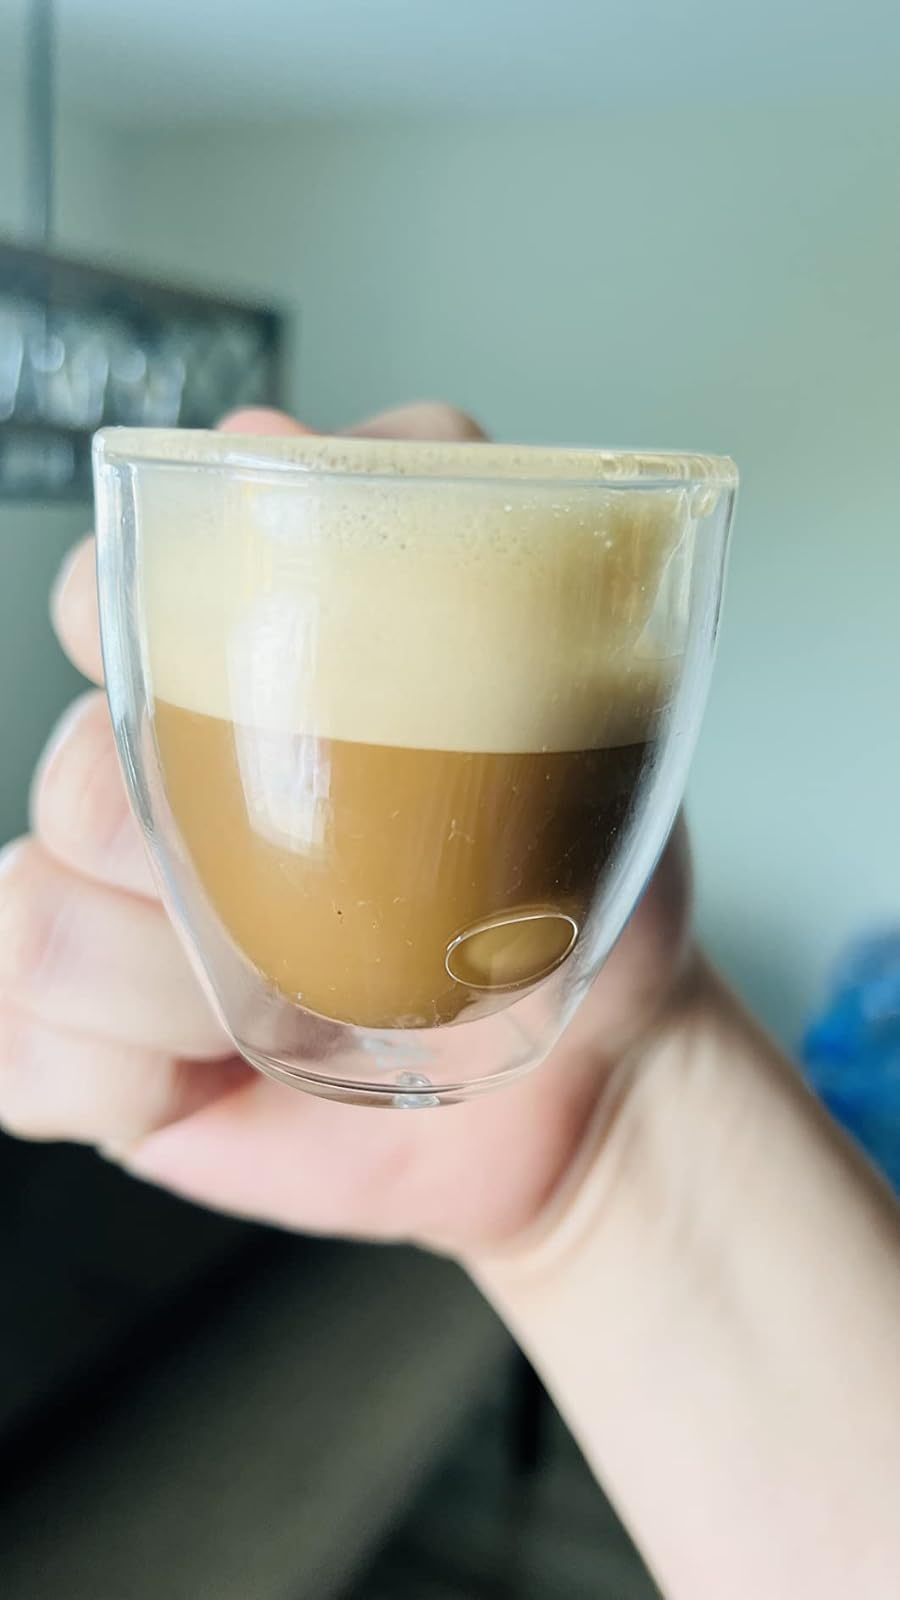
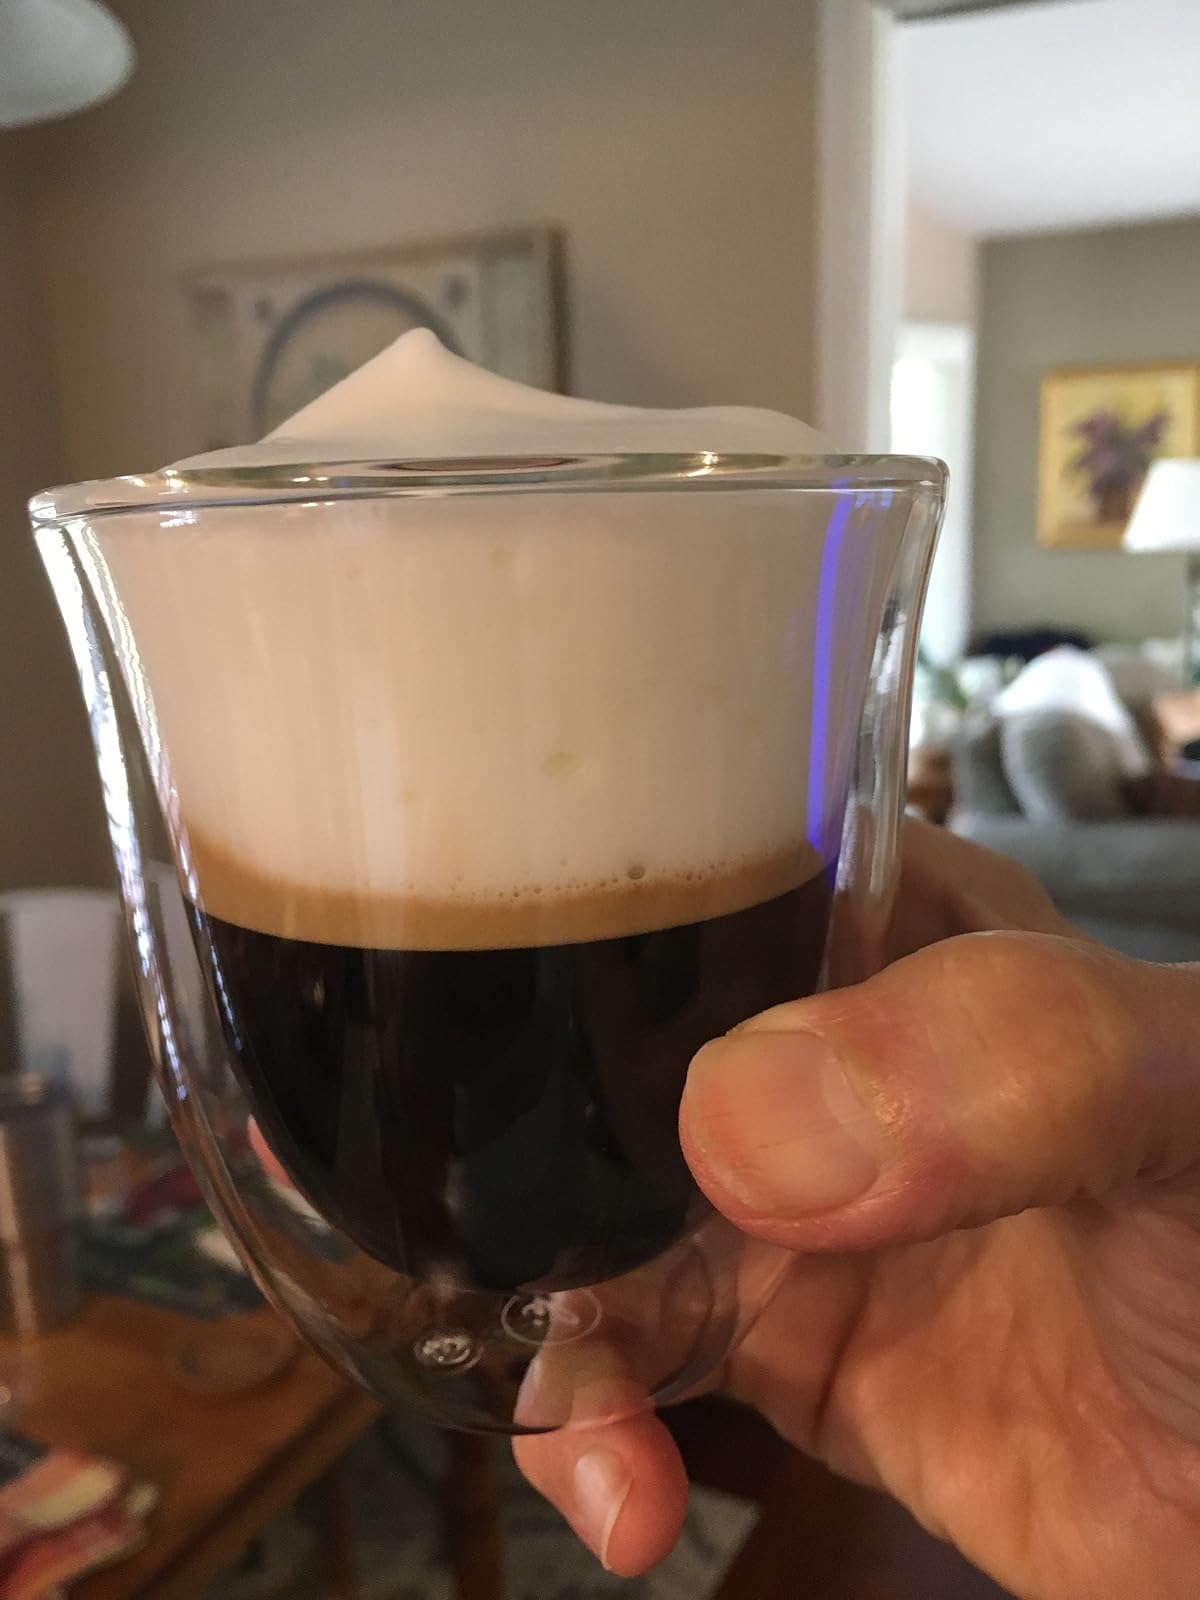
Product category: items_mug
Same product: no